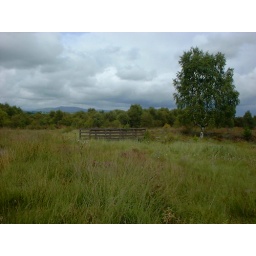
The bridge lets you see the soggy water underneath